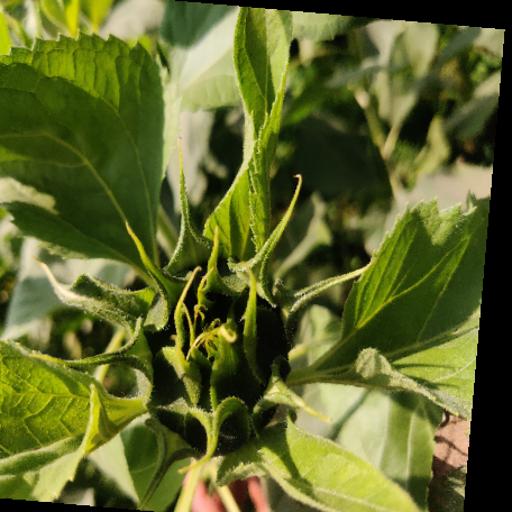
Label: Fresh_leaf